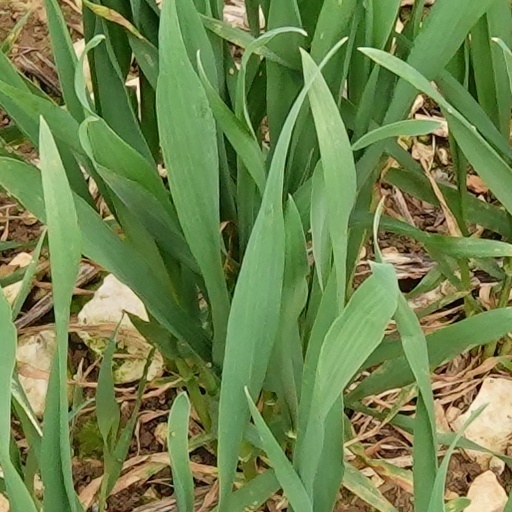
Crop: wheat